Imke Vervaet

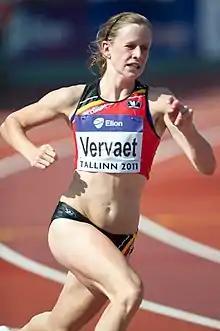
Vervaet in 2018

Imke Vervaet (born 11 April 1993) is a Belgian athlete. She competed at the 2020 and 2024 Summer Olympics as a 200 metres runner and as a member of the Belgian women's 4x400 metres and mixed 4x400 metres relay teams. She also participated at multiple World and European Athletics championships, indoor and outdoor, individually and as a member of the 4x400 metres relay teams. She was national champion in the women's 200 metres in 2019, 2020, 2021 and 2024.